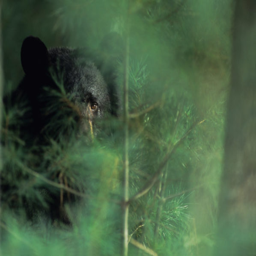
black bear in the forest .